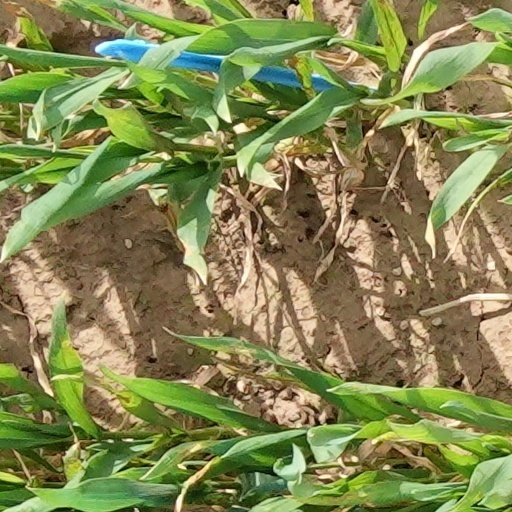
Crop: wheat